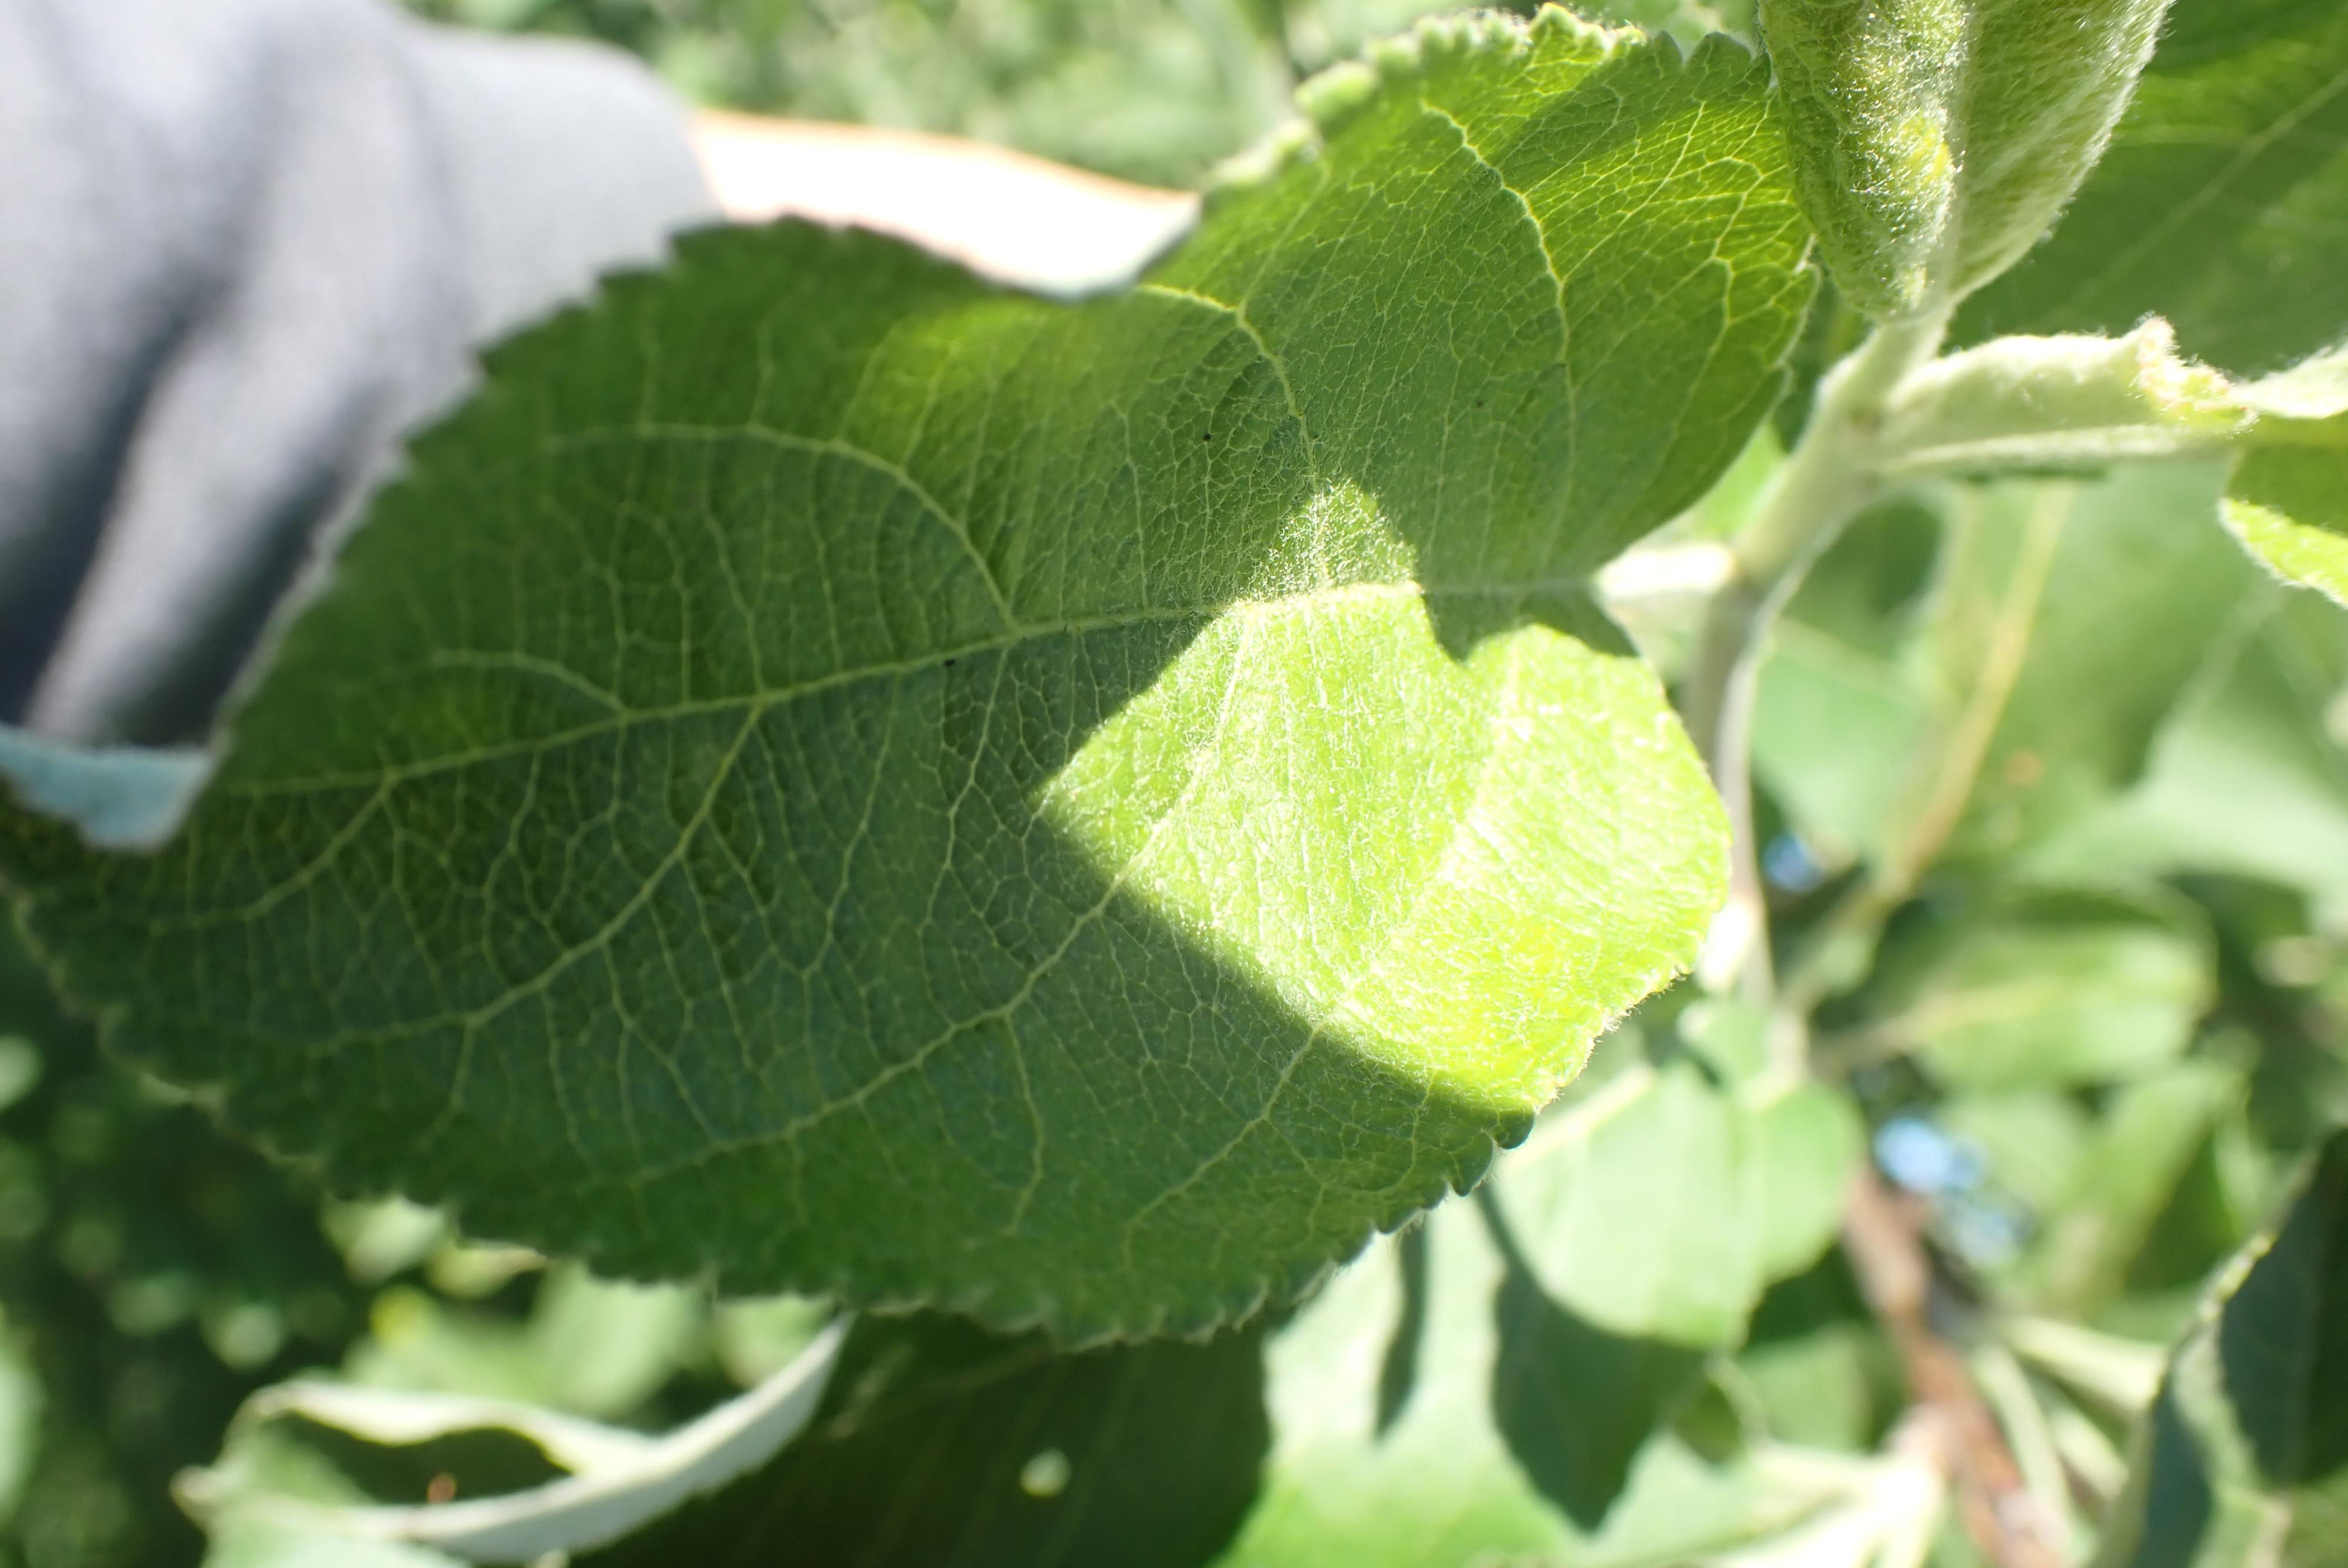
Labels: healthy